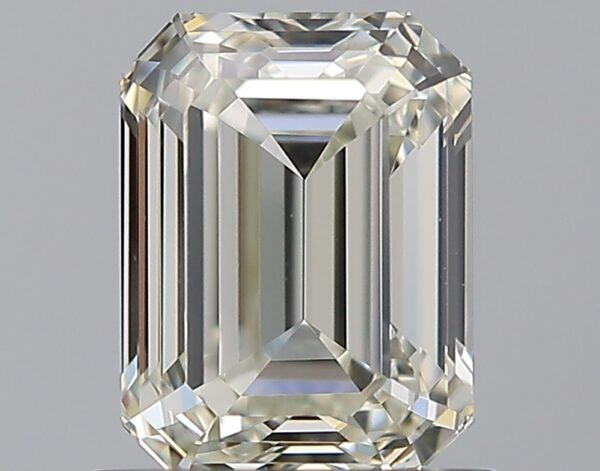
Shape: emerald
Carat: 0.9
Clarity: VVS1
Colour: K
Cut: VG
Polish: EX
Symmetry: GD
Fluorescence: N
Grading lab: GIA
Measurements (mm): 6.21 x 4.63 x 3.14